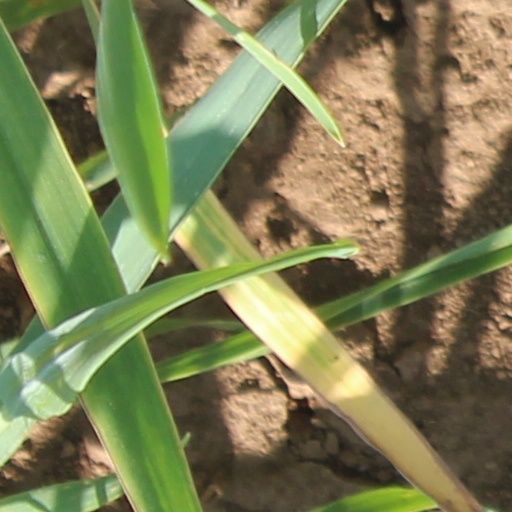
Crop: wheat